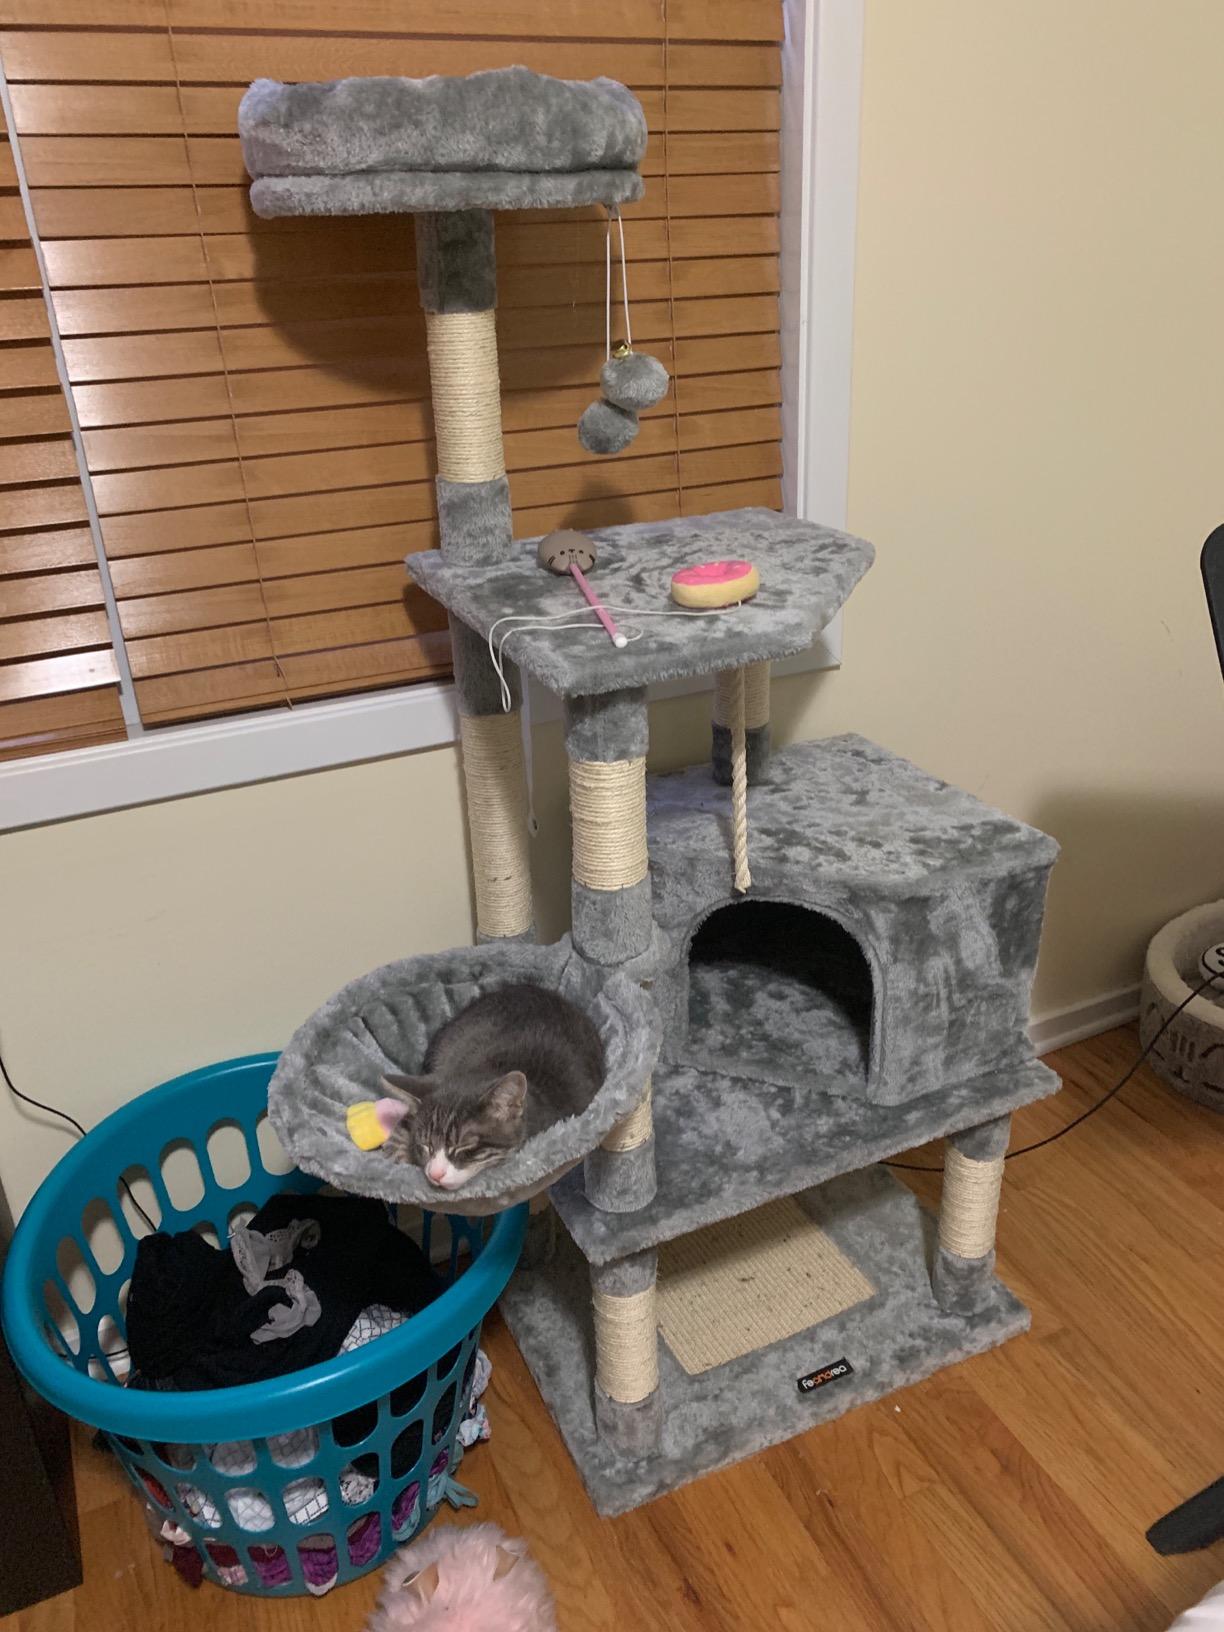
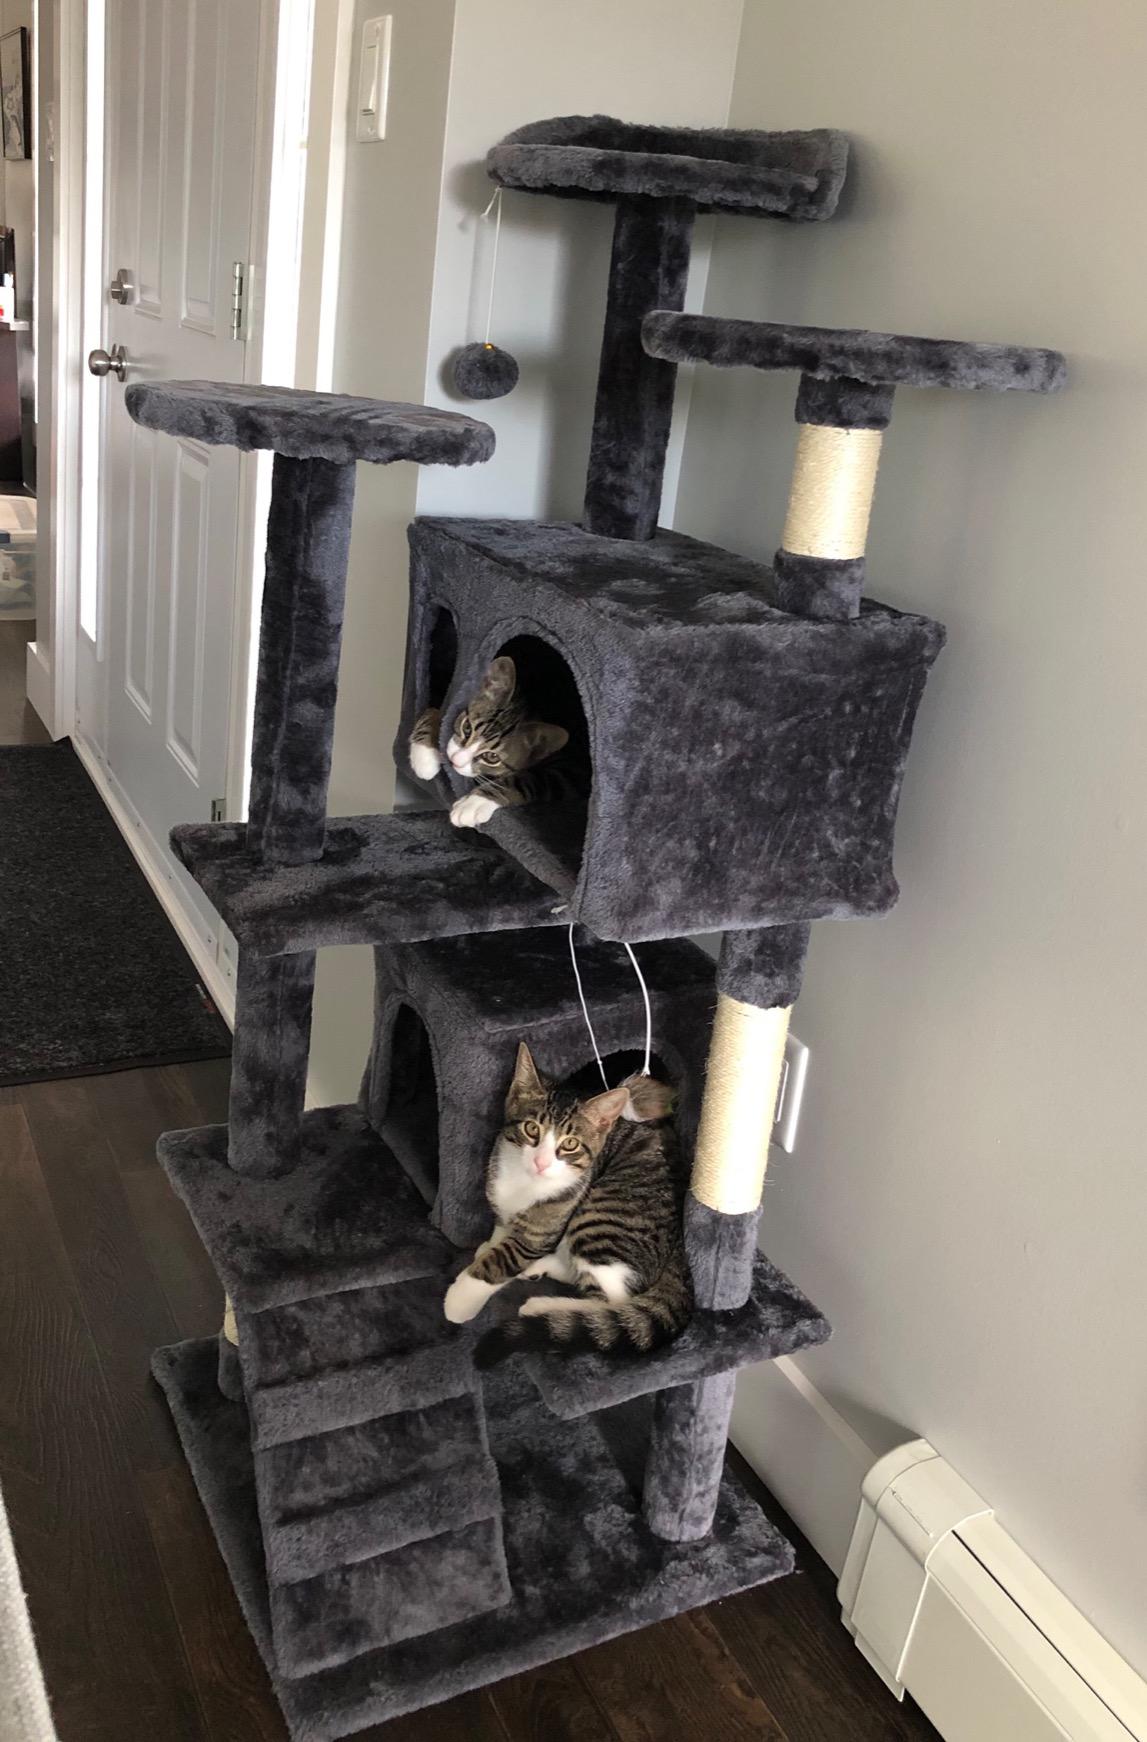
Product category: items_cat tree
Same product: no